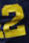
Number: 2